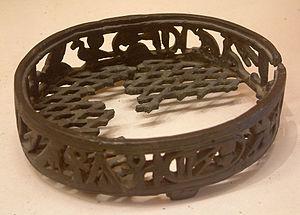
La IXᵉ dynastie se situe dans la Première Période intermédiaire, une époque d'instabilité politique en Égypte. Les IXᵉ et Xᵉ dynasties sont regroupées sous l'appellation dynasties héracléopolitaines, car il est souvent difficile d'attribuer avec certitude les rois à une dynastie ou à l'autre. Ces deux dynasties sont présentes sur le canon royal de Turin mais absentes des autres listes.